United Nations Security Council Resolution 1775

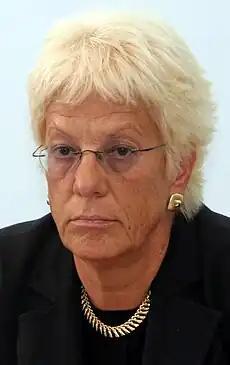
Carla Del Ponte in 2006

United Nations Security Council Resolution 1775 was adopted on 14 September 2007.